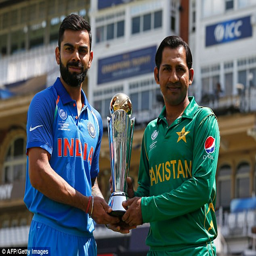
cricket player will take centre stage in the final against cricket team